Edgar T. Brackett

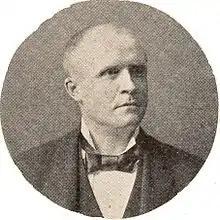
Edgar T. Brackett (1900)

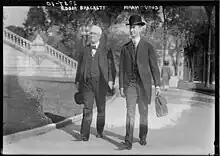
Brackett and Hiram R. Wood circa 1913

Edgar Truman Brackett (July 30, 1853 – February 27, 1924), was a lawyer, businessman, and a member of the New York State Senate.